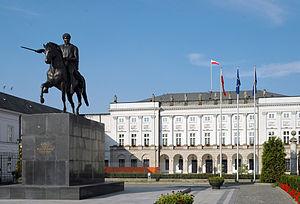
Le président de la république de Pologne est le chef de l’État polonais, dont les compétences politiques et institutionnelles sont régies par le titre V de la Constitution de la Pologne. Il est élu pour un mandat de cinq ans par les citoyens polonais, au suffrage universel direct.